Amaury Cordeel

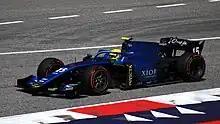
Cordeel driving for Invicta Virtuosi Racing during the 2023 Spielberg Formula 2 round.

After the end of the 2022 season, Cordeel took part in the post-season test with Virtuosi Racing, having been signed to the Infinity Sports Management programme on the previous day. Shortly afterwards, he was announced as a Virtuosi driver, partnering Jack Doohan for the 2023 season. The season brought few returns: despite cleaner on-track behaviour, Cordeel only managed to finish in the points twice, with eighth places at Zandvoort and Monza putting him 20th in the championship, a long way down from teammate Doohan who finished third.